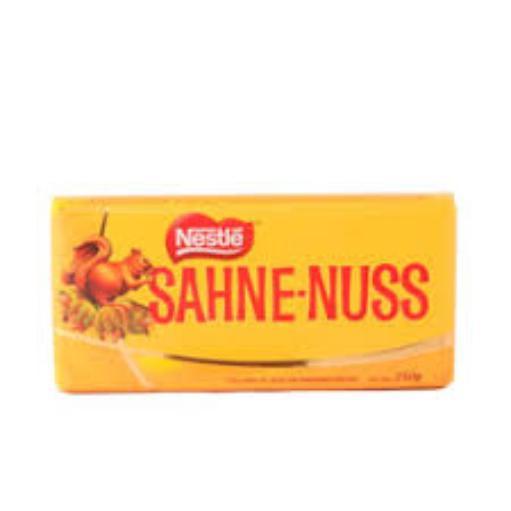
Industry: Food